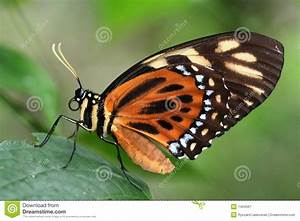
Label: farfalla